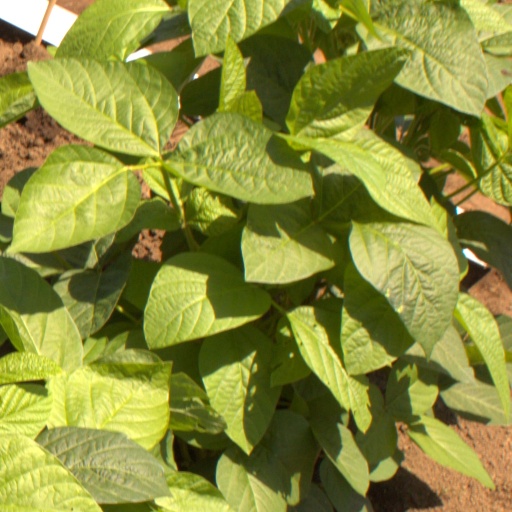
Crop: soybean